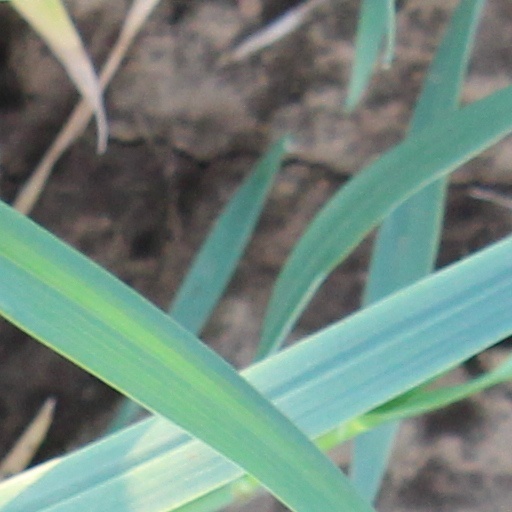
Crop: wheat